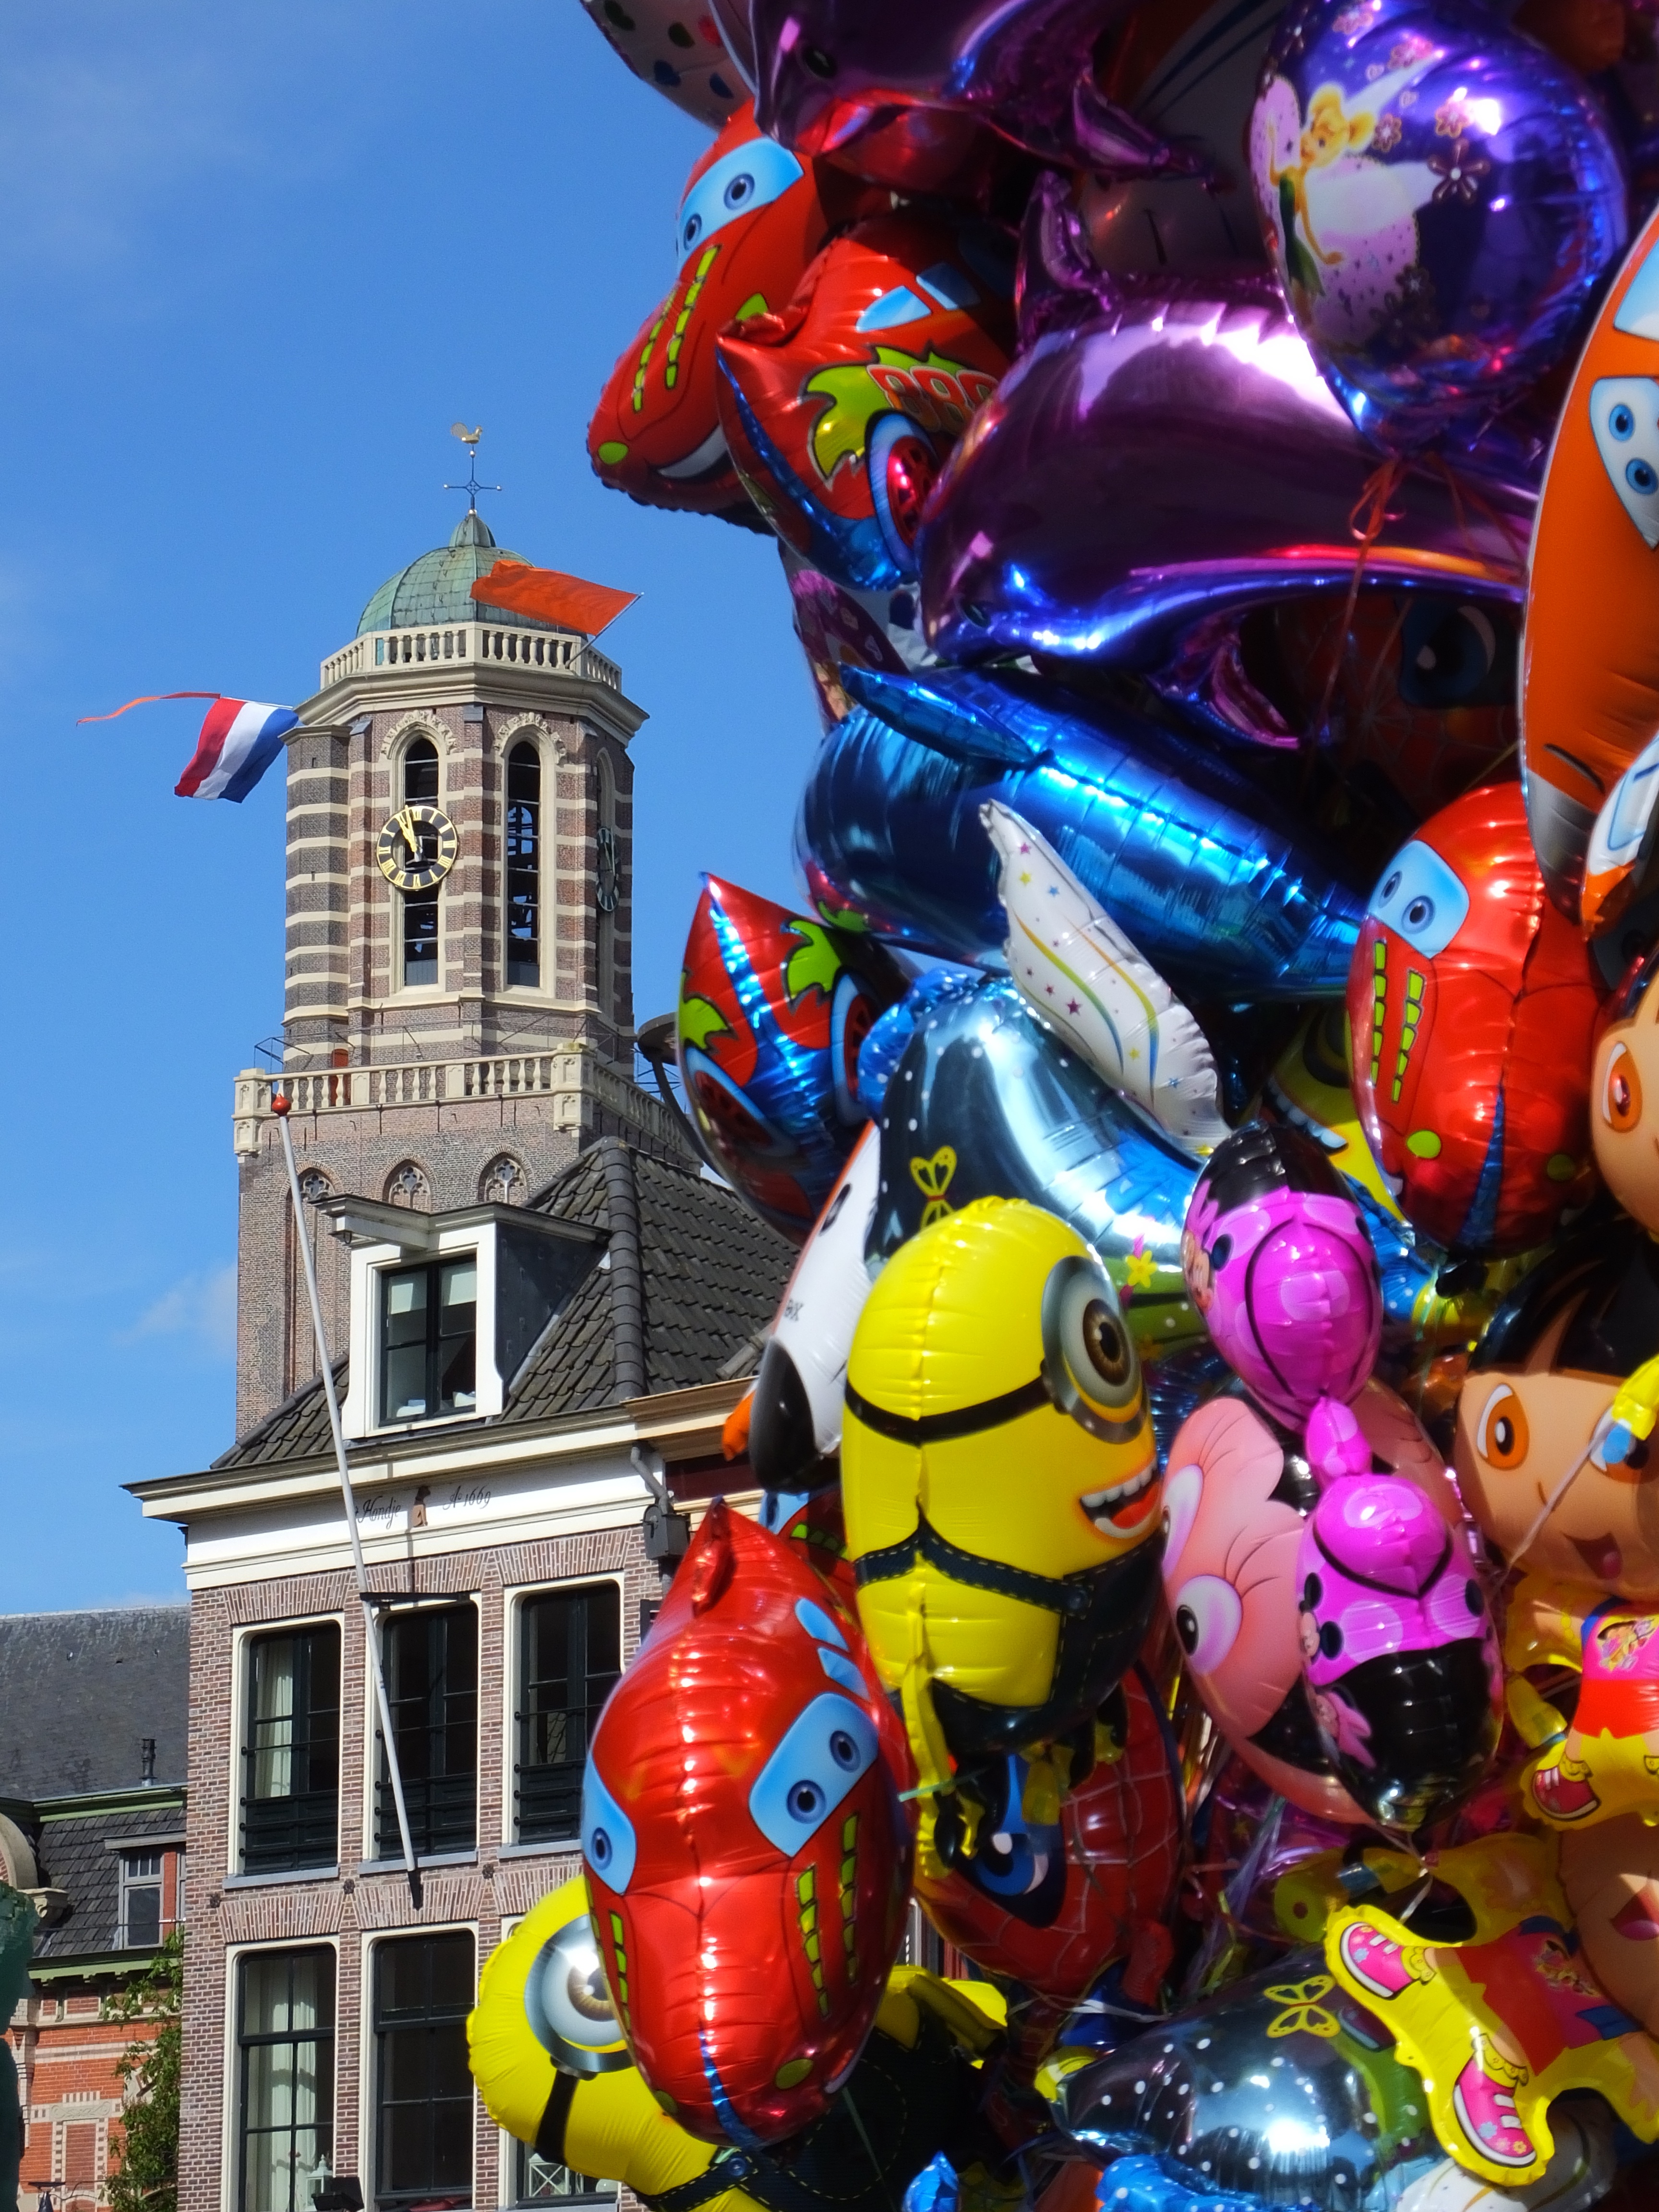
carnival, amusement park, toy, festival, air ballon, balloons, party, zwolle, peperbus